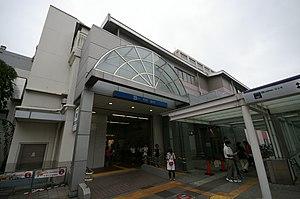
Fujigaoka est une station du métro de Nagoya sur la ligne Higashiyama dans l'arrondissement de Meitō à Nagoya. Elle est également le terminus du Linimo.